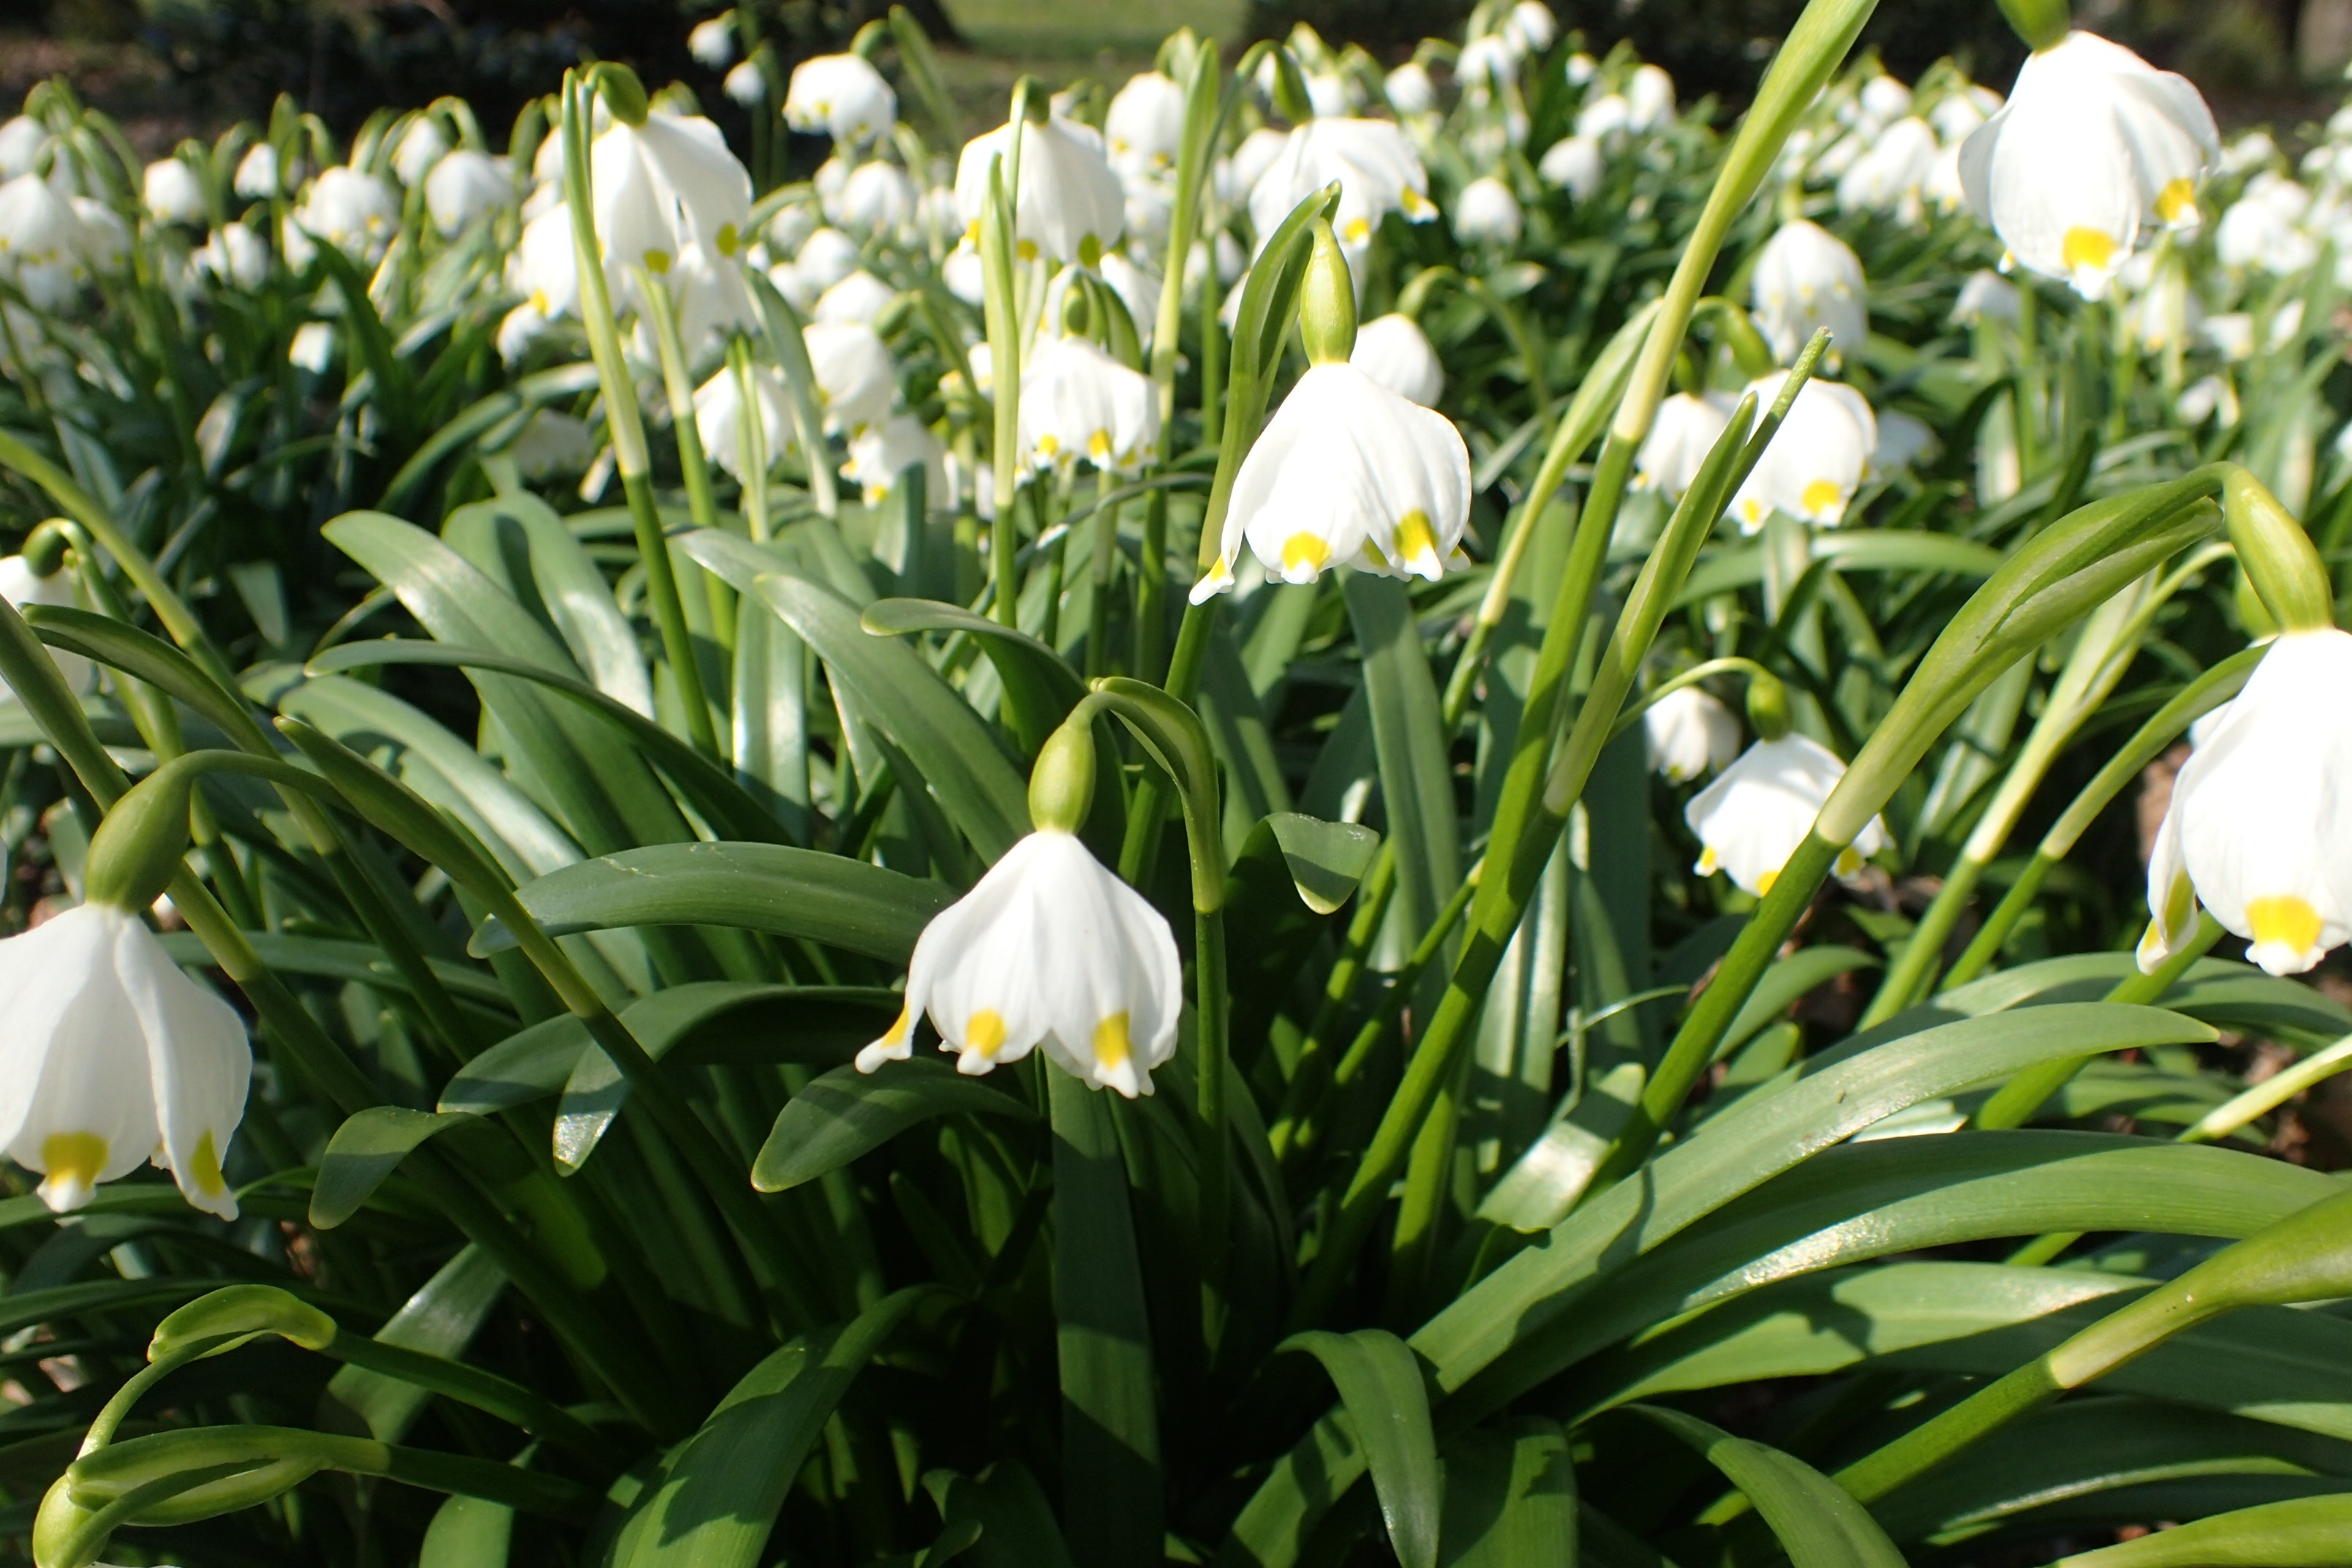
plant, flower, spring, botany, narcissus, snowdrop, vernal, galanthus, flowering plant, bledulky, land plant